Papago Park

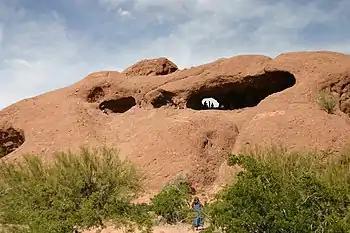
Hole in the Rock

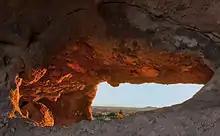
Inside Hole in the Rock

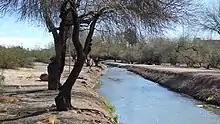
Old canal and mesquite bosque

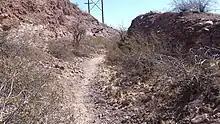
Old railroad cut of Phoenix & Eastern line

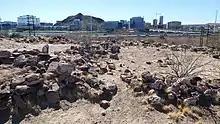
Hohokam archeological site with Tempe waterfront in background

There are also some signs of Precambrian granite in the park. The bedrock is concealed by only a thin layer of topsoil.